Church of St Thomas, Thurstonland

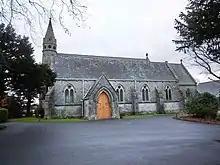
Allithwaite Church, Frost's last ministry

Ernest Parry graduated from St Aidan's College of the University of Durham in 1913. At Durham he obtained his Bachelor of Divinity in 1930. At the University of Leeds he gained another Bachelor of Divinity in 1940, and a Master of Arts in 1943. He was ordained deacon in 1914 by the Bishop of Richmond for Ripon, and was ordained priest in 1915 by the Bishop of Knaresborough for Ripon. He was curate of St Alban the Martyr, Leeds, 1914–1917, and of St Chad's Church, Far Headingley, 1917–1921.